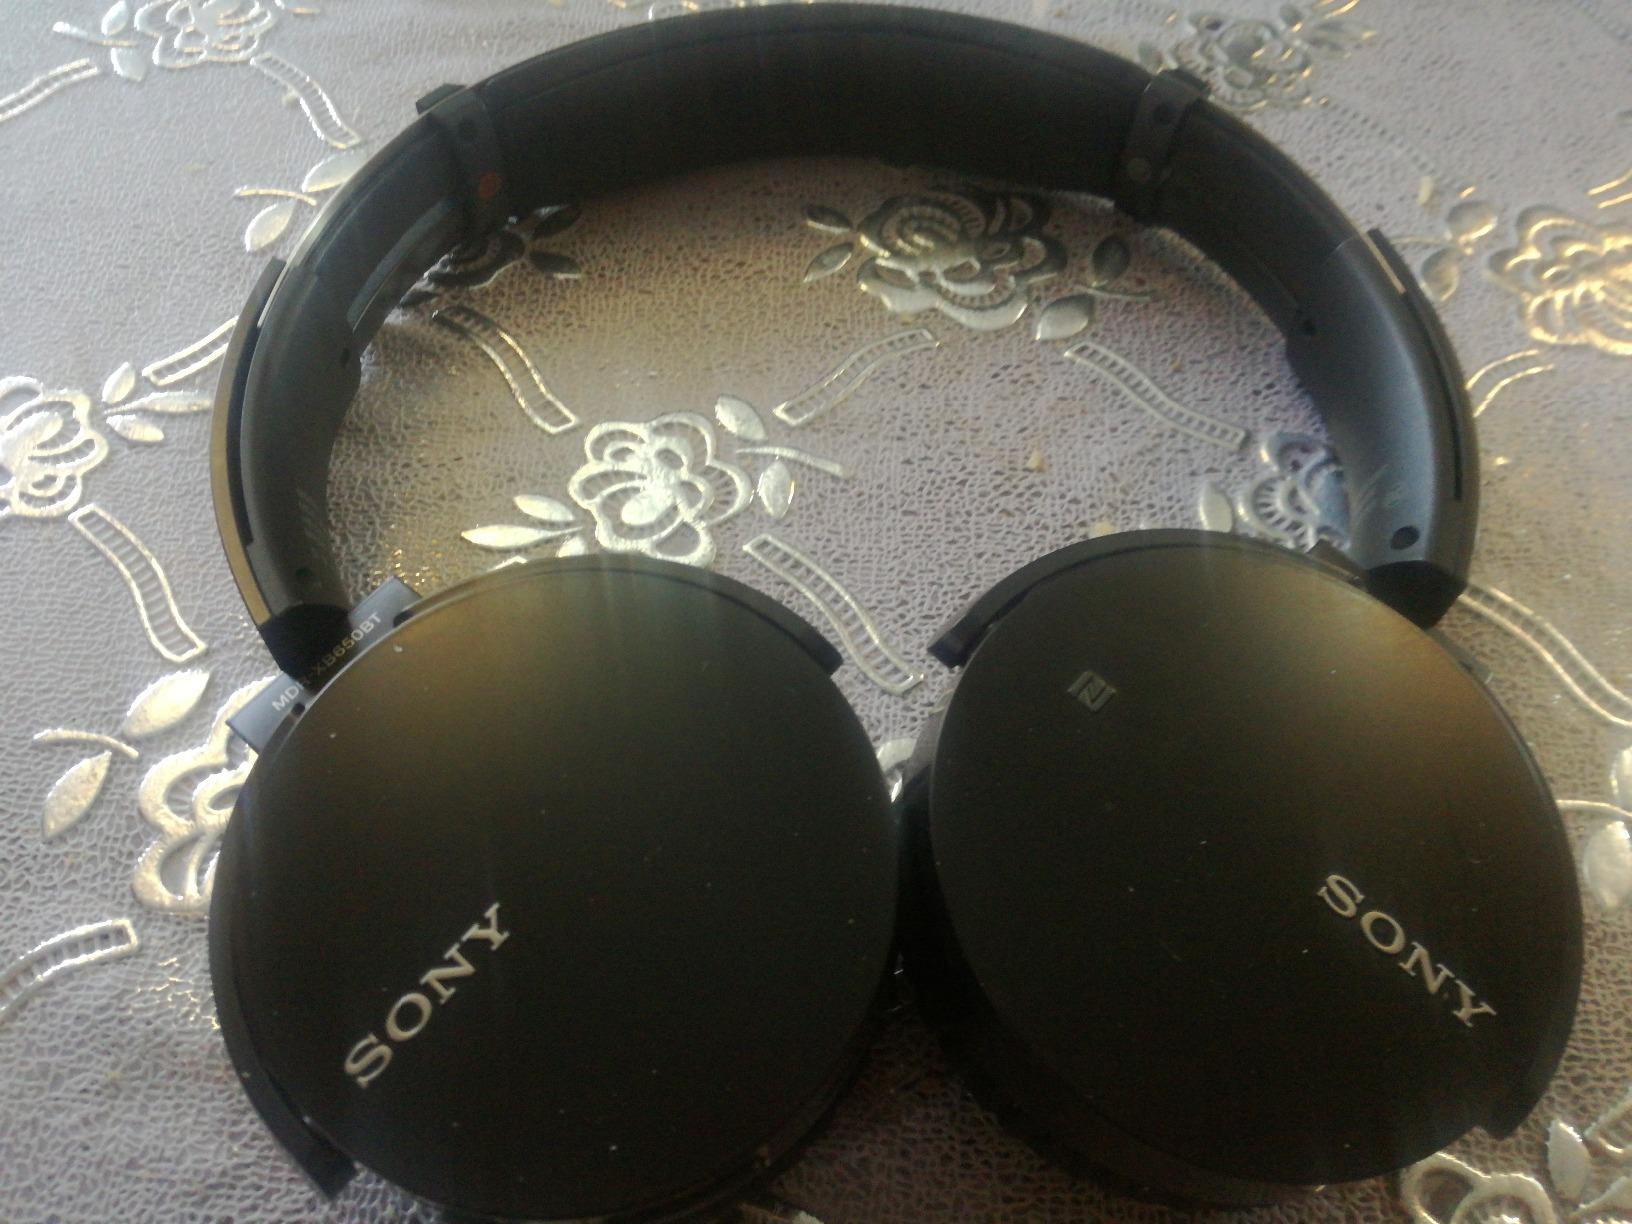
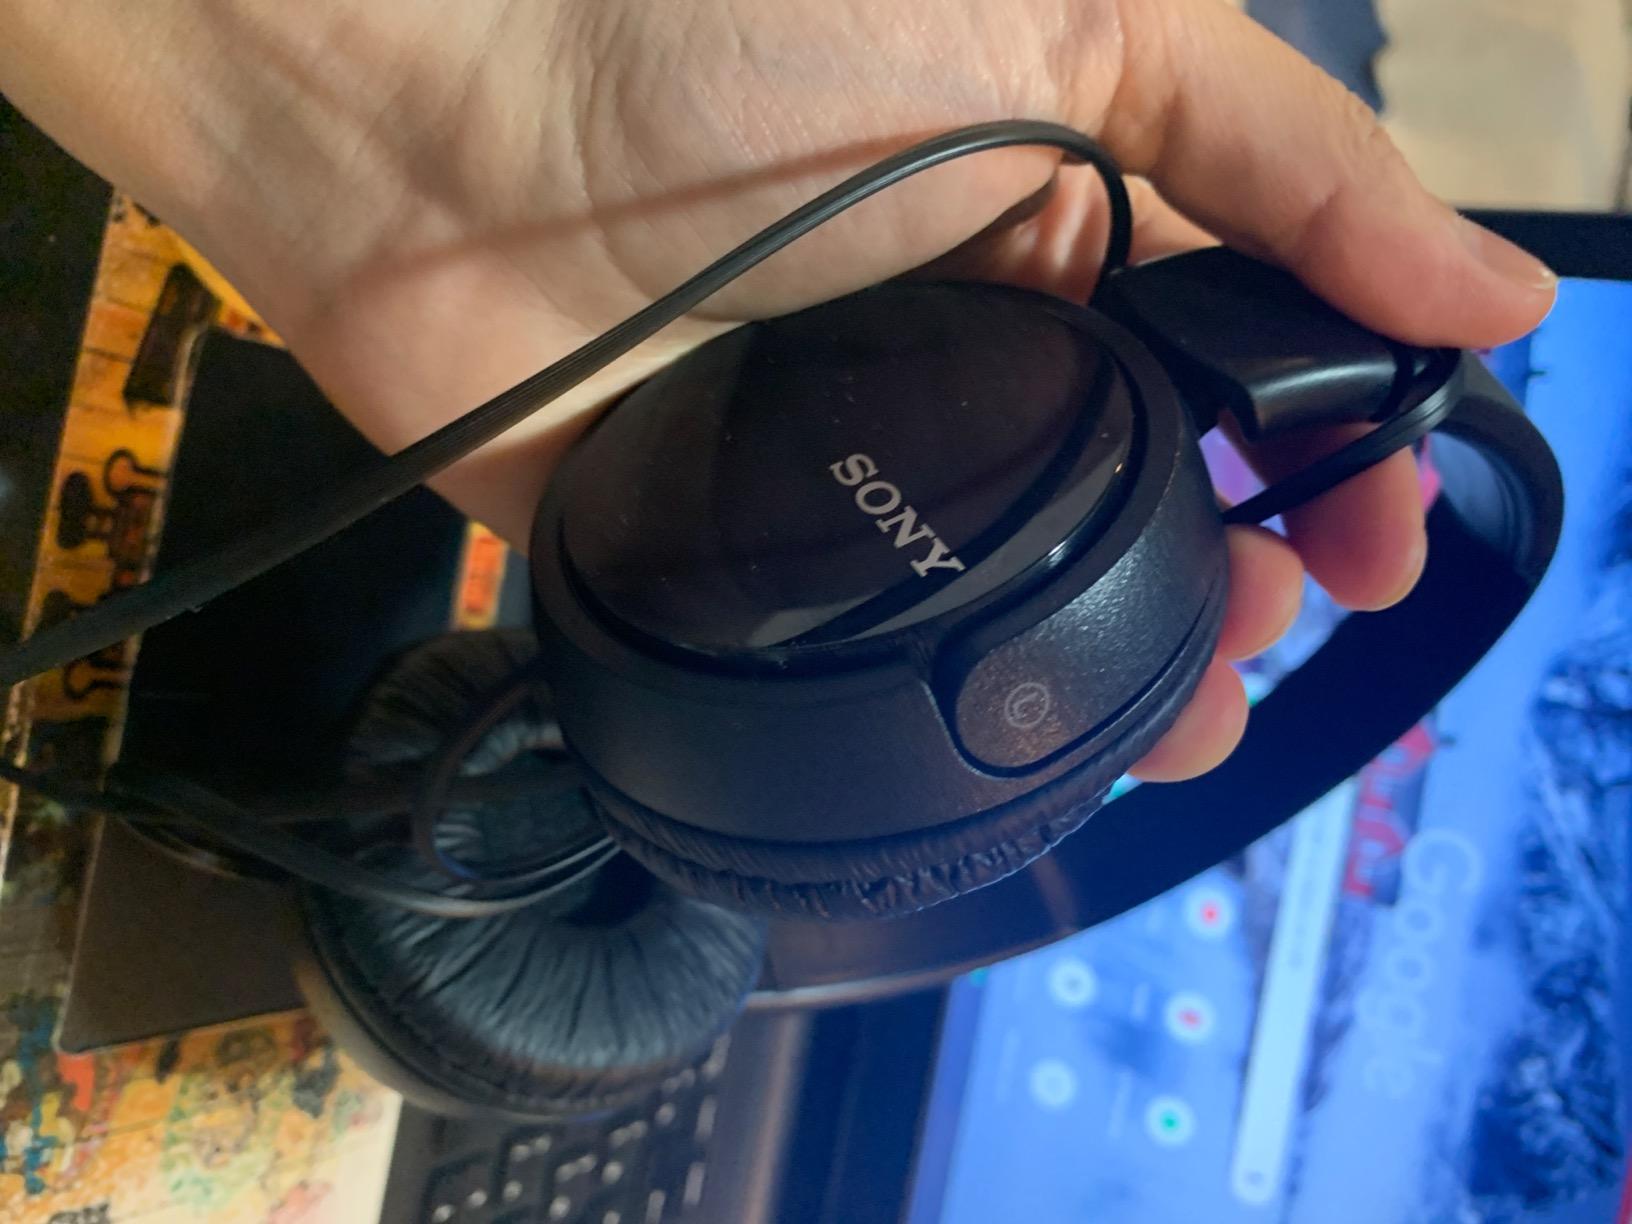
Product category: headphones
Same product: no